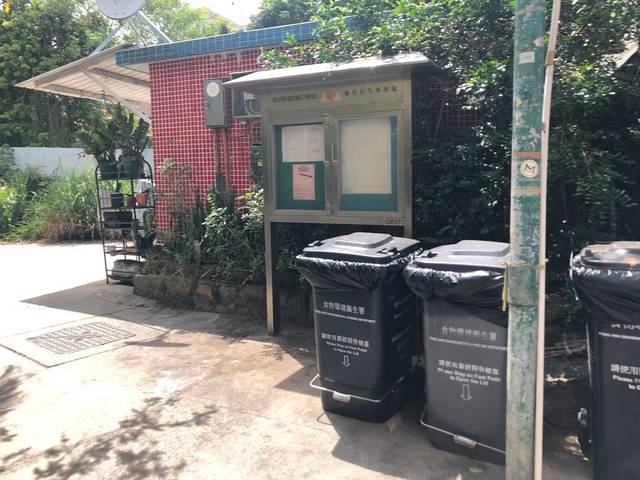
Region: China
Coordinates: 22.224, 114.112